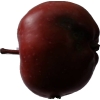
Label: Apple 18